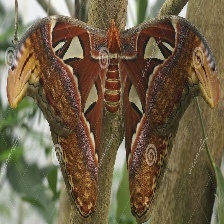
Species: ATLAS MOTH